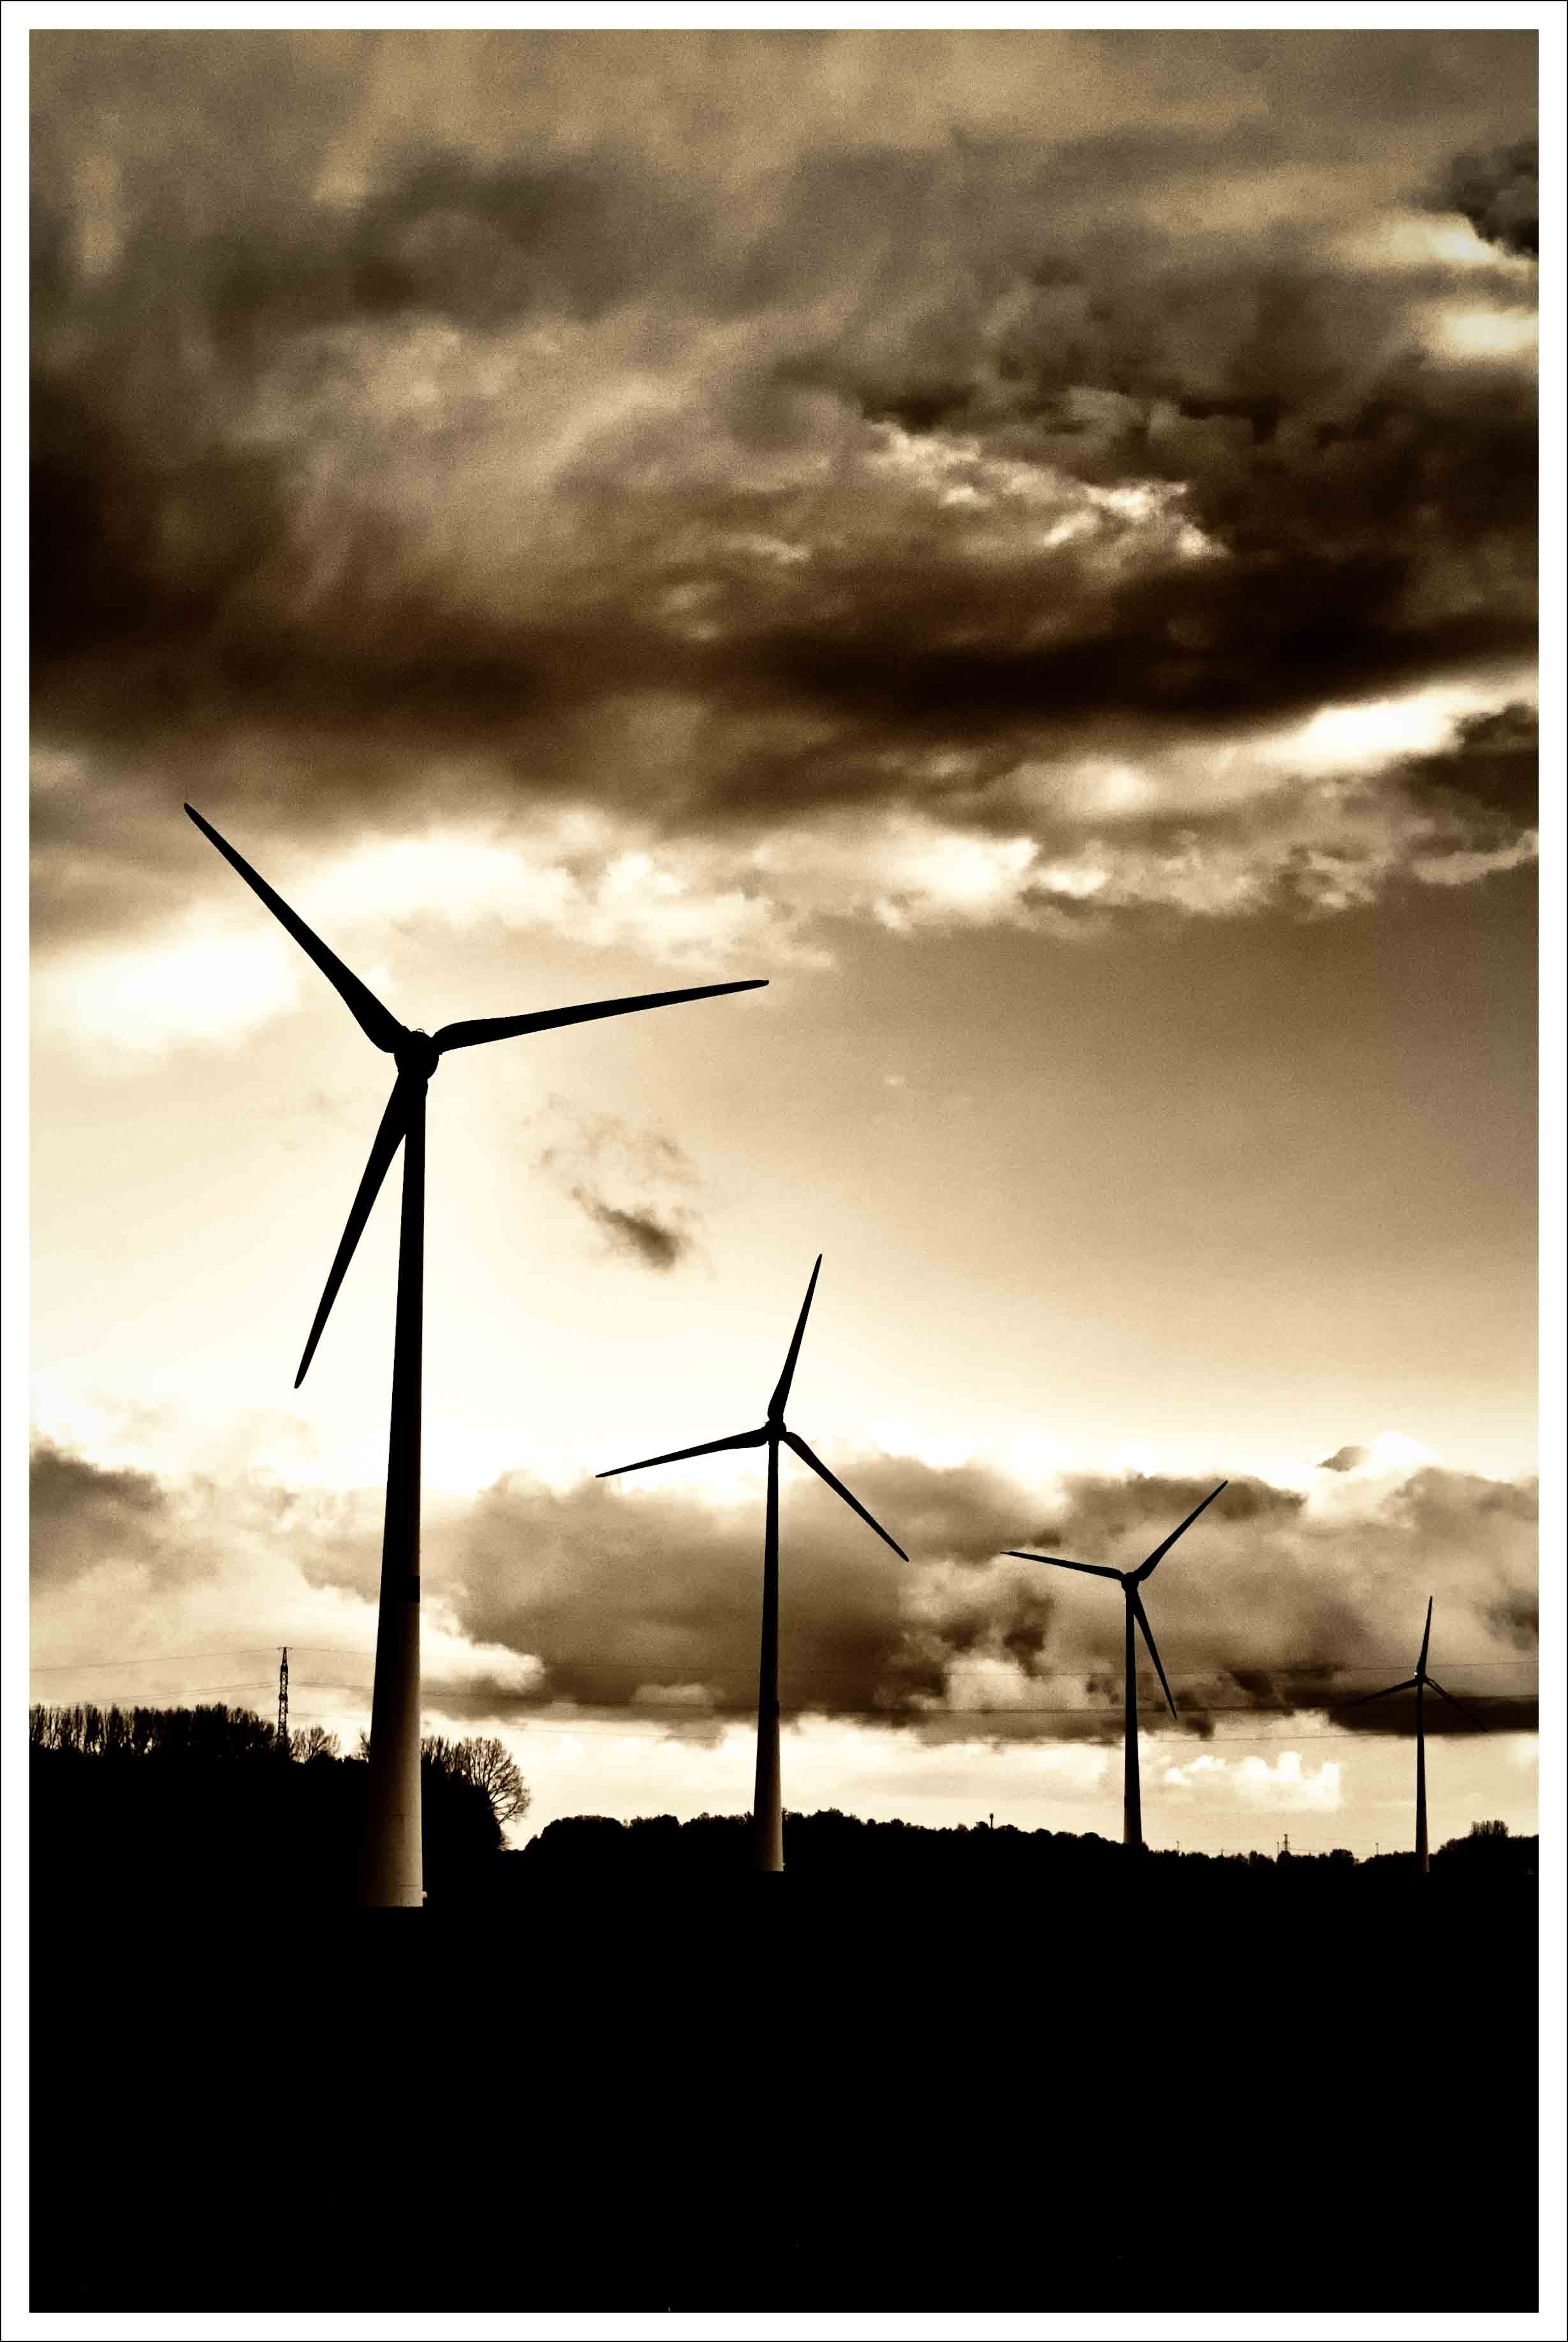
nature, black and white, wind, machine, monochrome, black white, energy, power, shadows, clouds, electric, cloudy sky, wind turbines, b w, monochrome photography